Church of St Stephen, Winsham

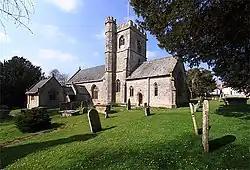

The Anglican Church of St Stephen in Winsham, Somerset, England, was built in the 13th century. It is a Grade II* listed building.